Isla Stewart

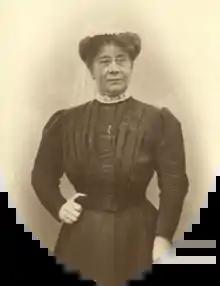
Isla Stewart in St Bartholomew's Hospital

Isla Stewart (25 August 1856 – 6 March 1910) was an English hospital matron of St Bartholomew's Hospital in London and a founding member of the Royal British Nurses' Association.